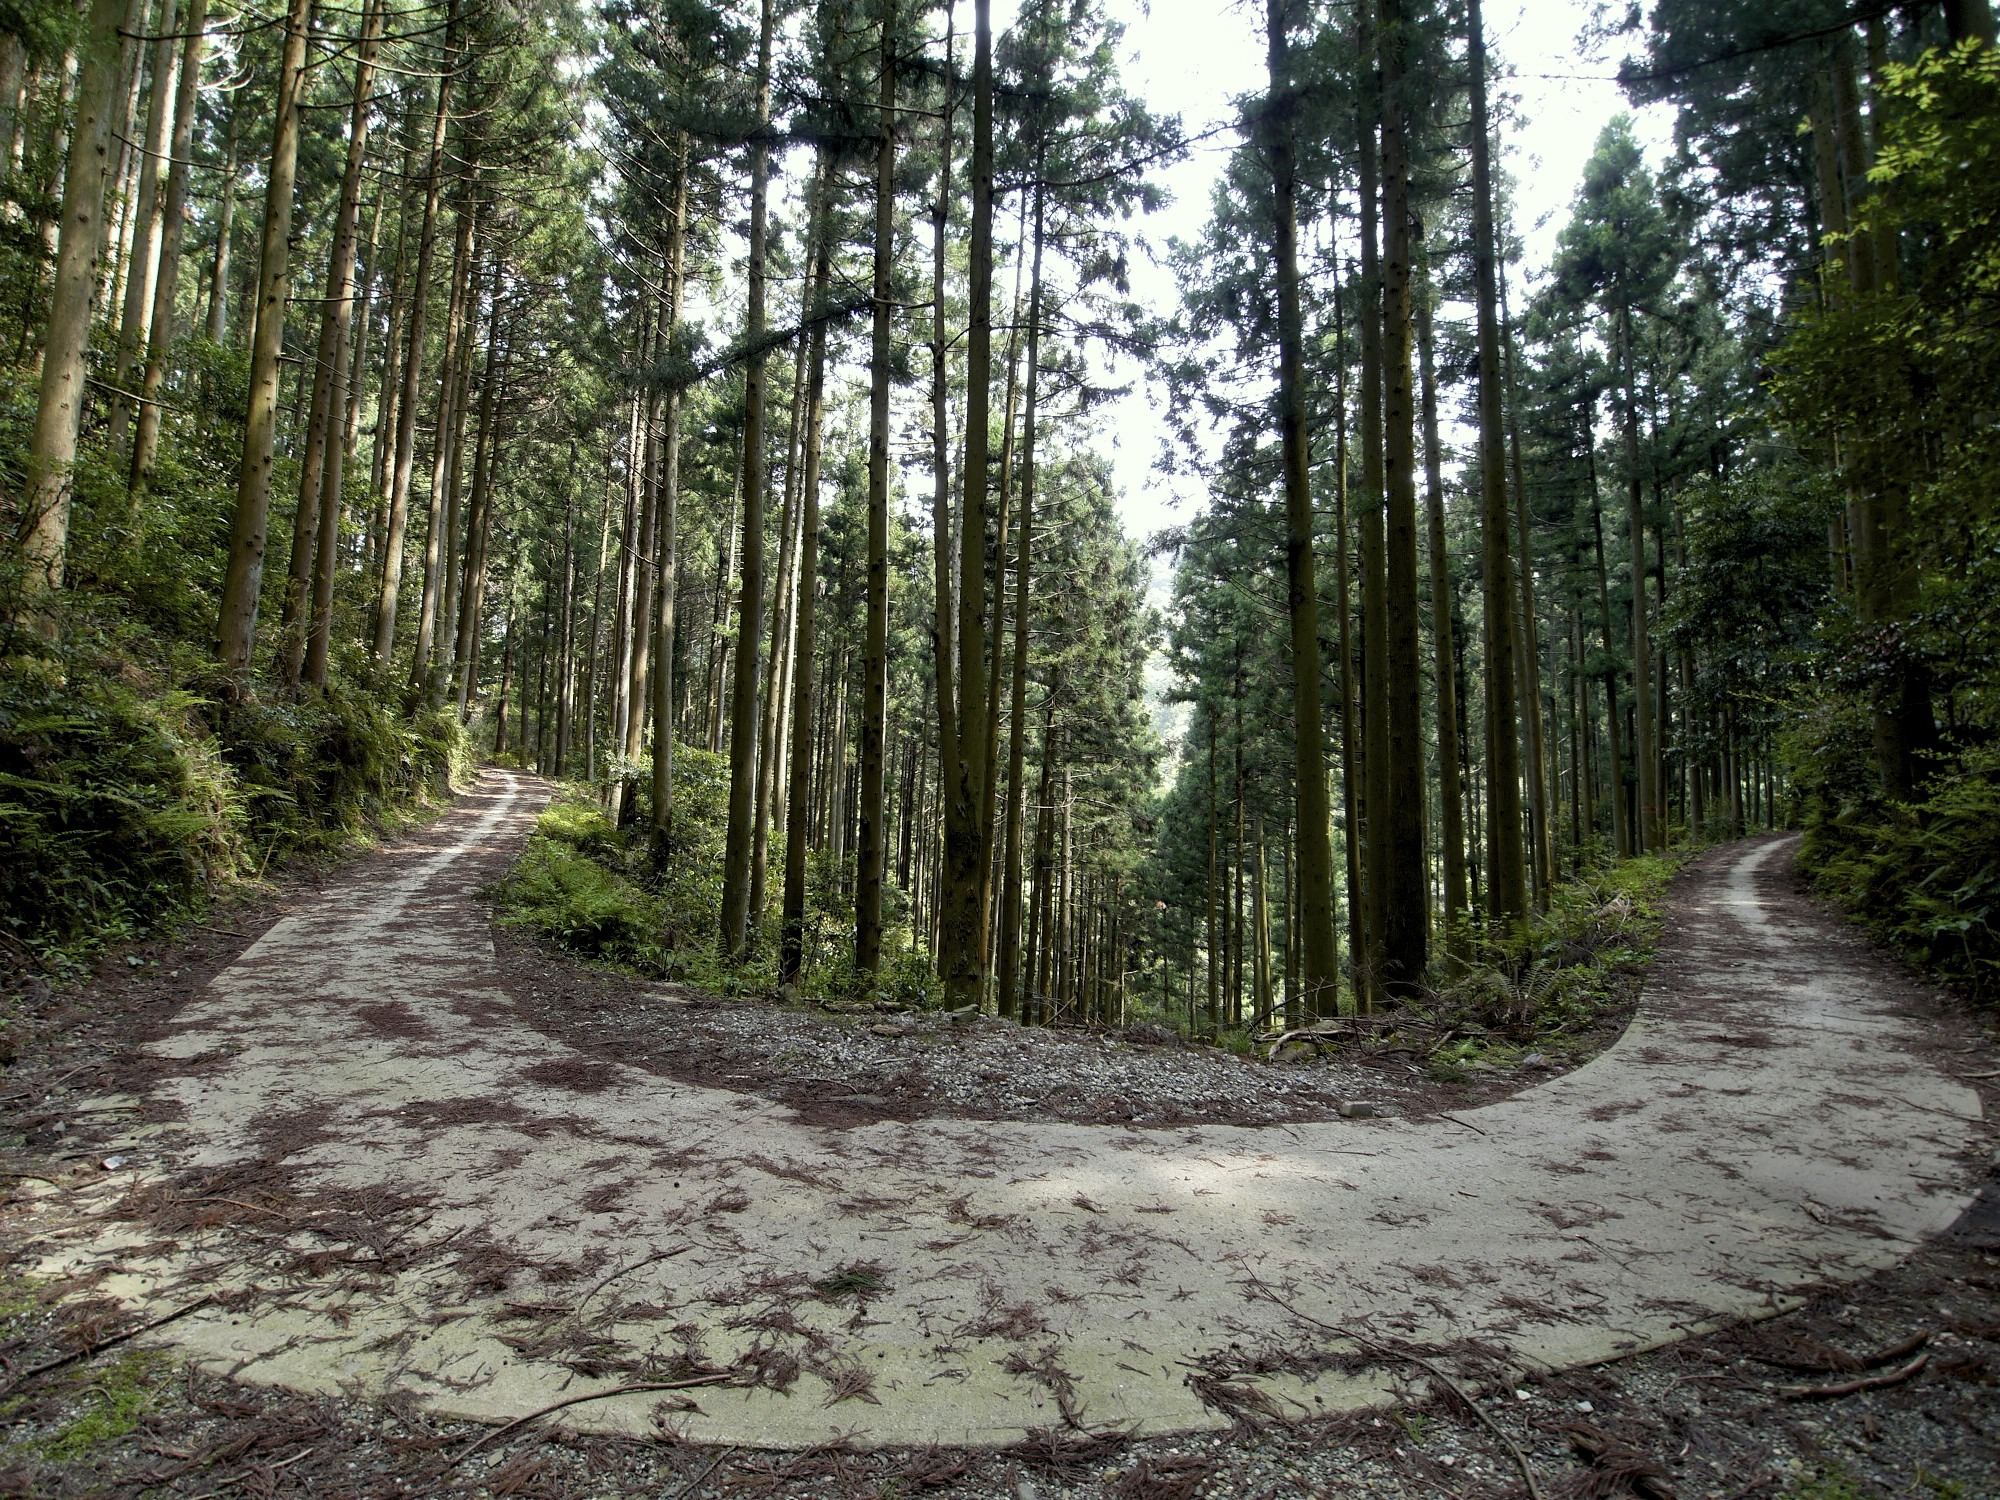
tree, forest, wilderness, wood, trail, soil, ridge, woodland, habitat, ecosystem, forest road, biome, old growth forest, natural environment, woody plant, temperate broadleaf and mixed forest, temperate coniferous forest